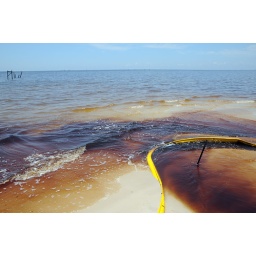
oil in water and oil on beach with boom__7308 web